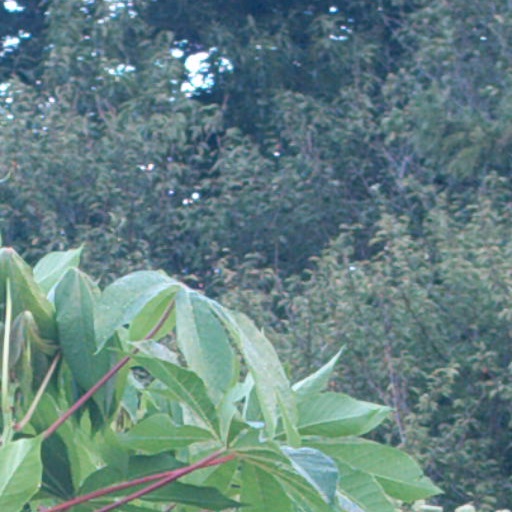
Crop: cassava